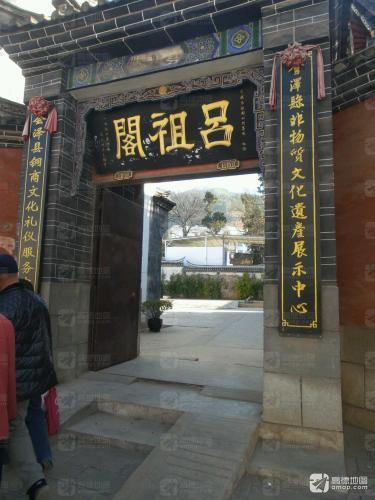
地标名称：吕祖阁
所在城市：曲靖市·会泽县